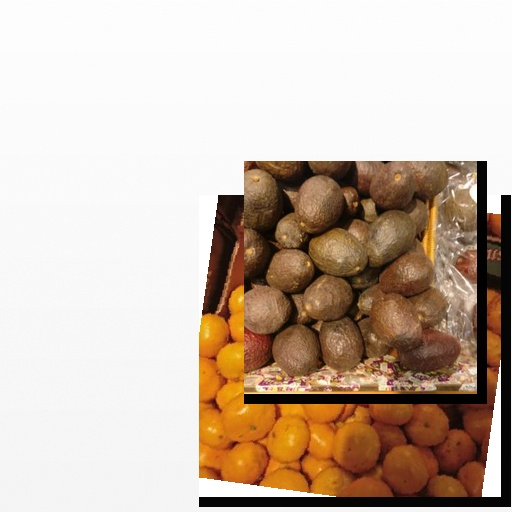
Food items: avocado, satsuma